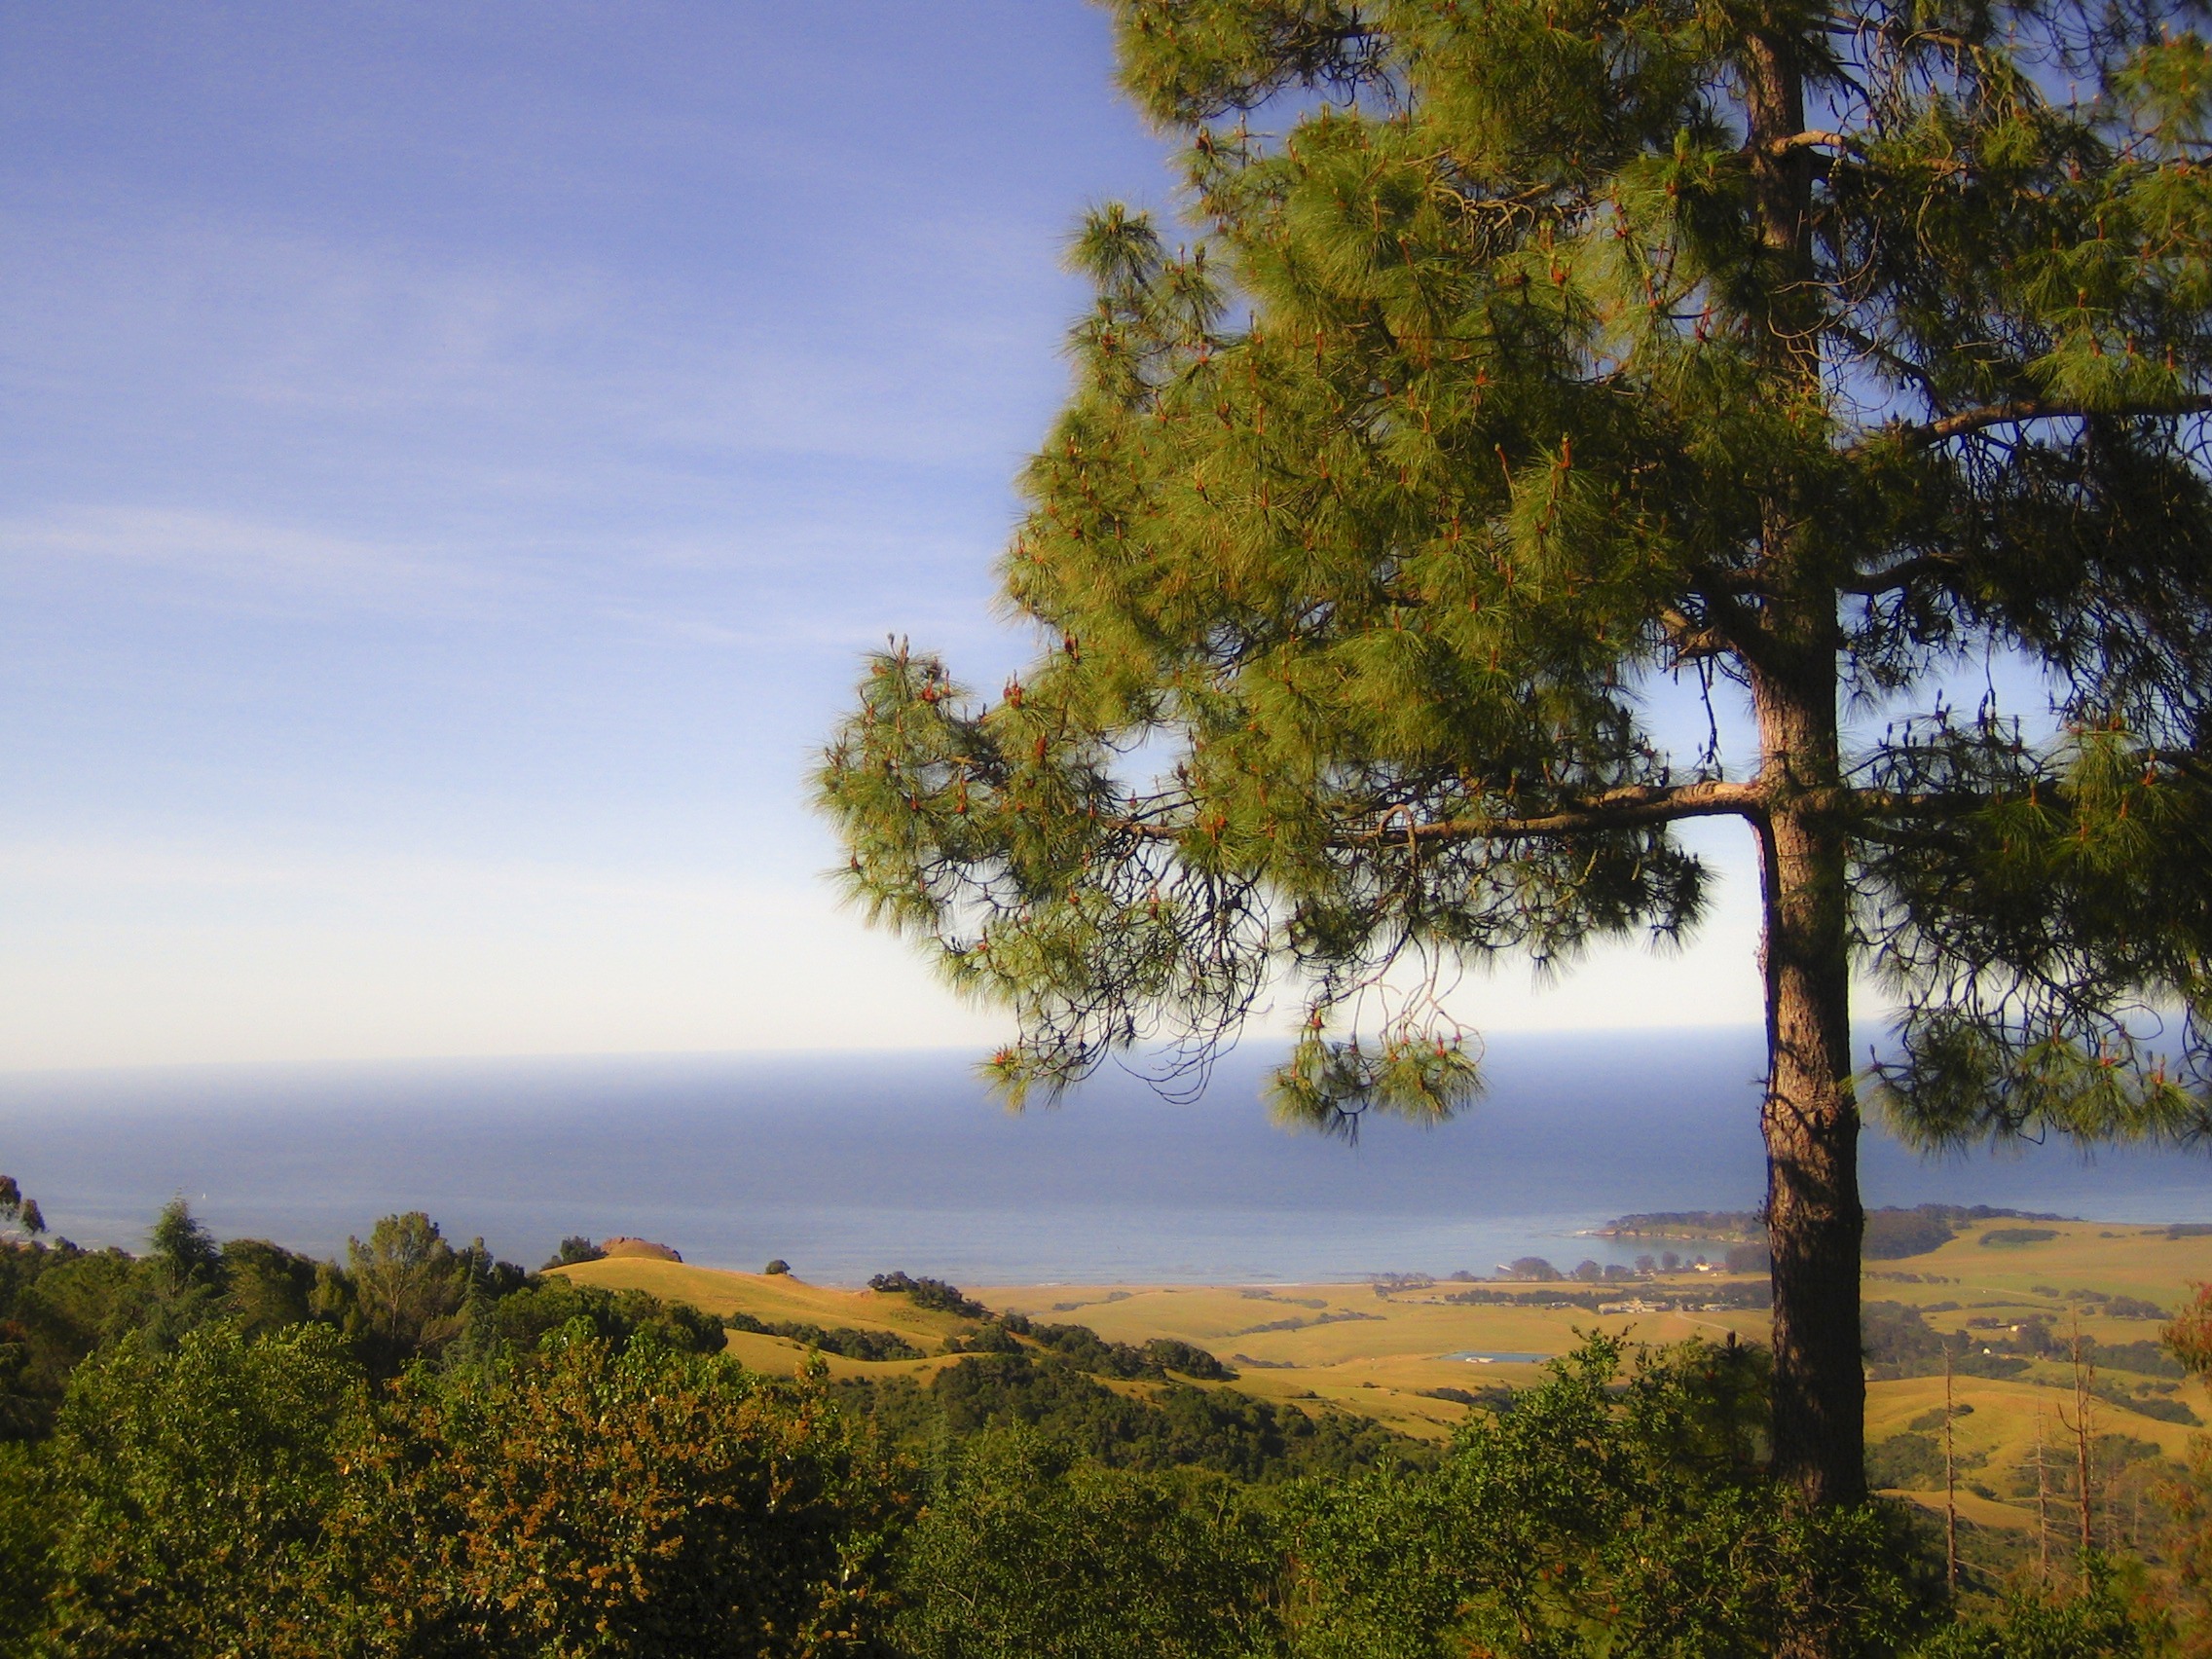
landscape, coast, tree, nature, forest, wilderness, plant, hill, lake, summer, coastline, autumn, scenery, usa, california, season, savanna, habitat, ecosystem, monterrey, natural environment, woody plant